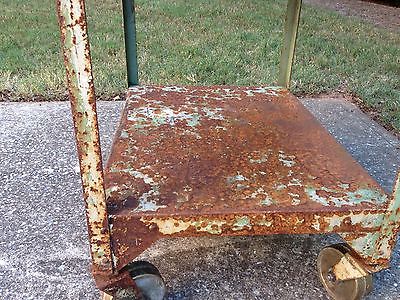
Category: table